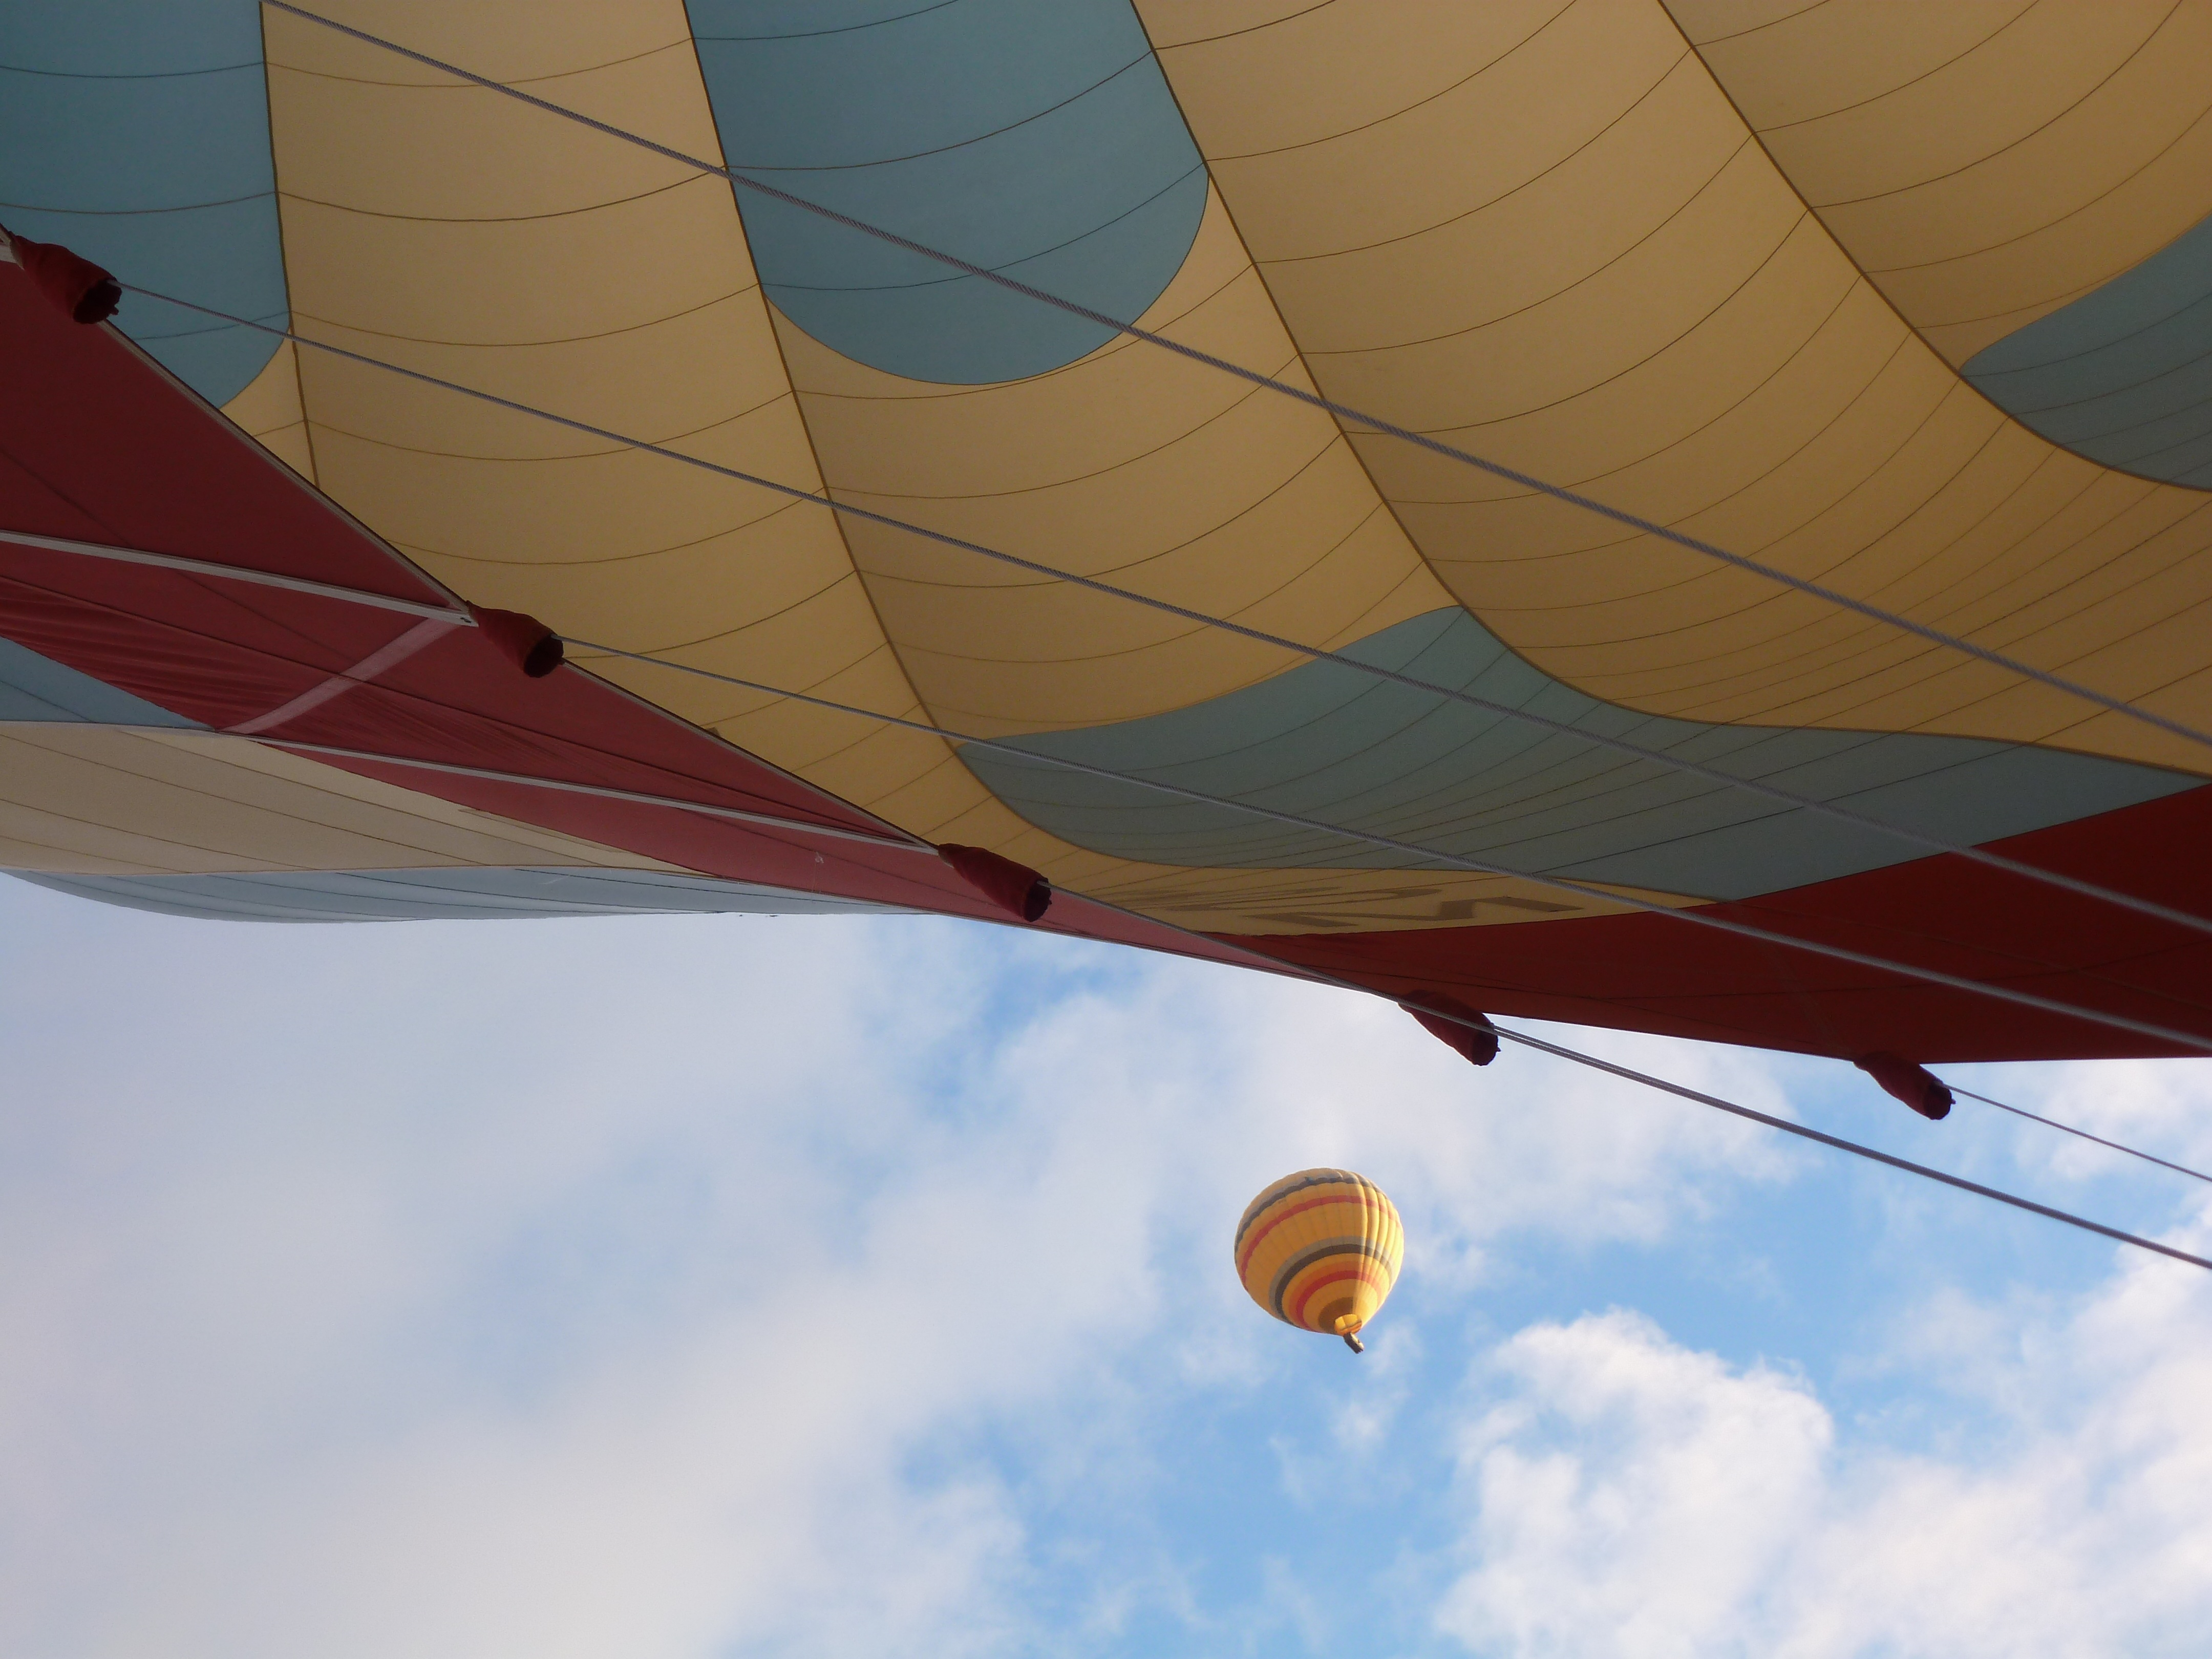
wing, sky, air, balloon, hot air balloon, fly, aircraft, vehicle, airline, aviation, flight, hot, ballooning, hot air ballooning, balloon ride, air travel, atmosphere of earth